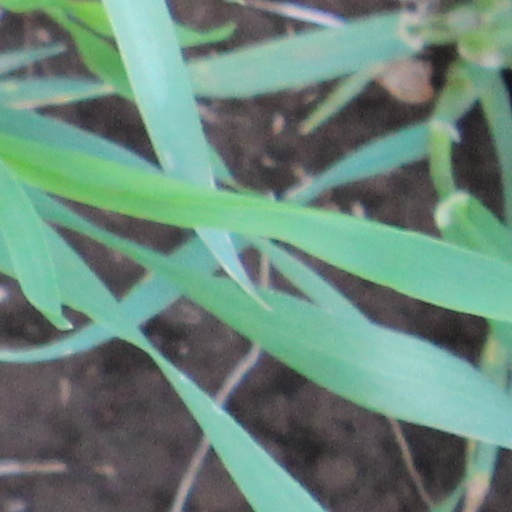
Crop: wheat